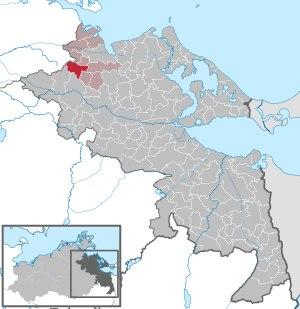
Dersekow est une commune d'Allemagne située dans l'arrondissement de Poméranie-Occidentale-Greifswald du Land de Mecklembourg-Poméranie occidentale.